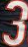
Number: 3